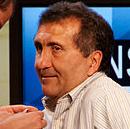
Age: 53